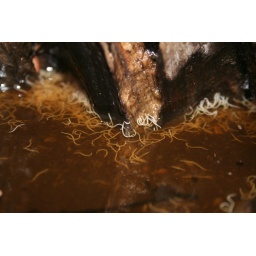
Little spieces in a tree full of water